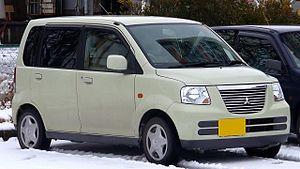
Mitsubishi Motors Corporation est une société japonaise automobile qui fait partie du keiretsu Mitsubishi, filiale de l'Alliance Renault-Nissan depuis 2016. Après avoir longtemps été le 4ᵉ constructeur automobile japonais, loin derrière Toyota, Honda et Nissan, puis en 2006 le 6ᵉ, bien après Suzuki et juste après Mazda, avec une production de 1 313 409 véhicules en 2006 en se classant 17ᵉ constructeur mondial de véhicules, juste après BMW mais loin devant Daihatsu, il devient aujourd'hui avec Renault et Nissan qui l'avait racheté à 34 % du capital en 2016, le 1ᵉʳ constructeur automobile mondial devant Volkswagen et Toyota avec 9,5 millions de véhicules vendus par an. Sa production est composée uniquement de véhicules particuliers et d'utilitaires légers, depuis que la division poids lourds, Mitsubishi Fuso, a été reprise par son ancien actionnaire Daimler AG.